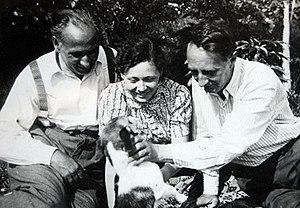
Vítězslava Kaprálová est un compositeur et chef d'orchestre tchécoslovaque. Elle eut comme professeurs certains des plus grands compositeurs et chefs d'orchestre de son temps : Bohuslav Martinů, Václav Talich et Charles Munch.